Jodhpur Group – Malani Igneous Suite Contact

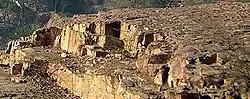
Malani Igneous Suite Contact below Mehrangarh Fort in Jodhpur

Jodhpur Group-Malani Igneous Suite Contact of Aravalli range is a geological feature representing the last phase of igneous activity of Precambrian age in the Indian Subcontinent at the foot of the picturesque Mehrangarh Fort in Jodhpur city, the second largest city in Rajasthan after Jaipur.